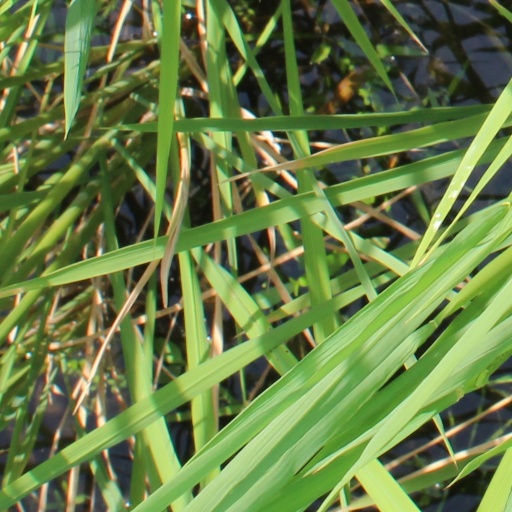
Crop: rice